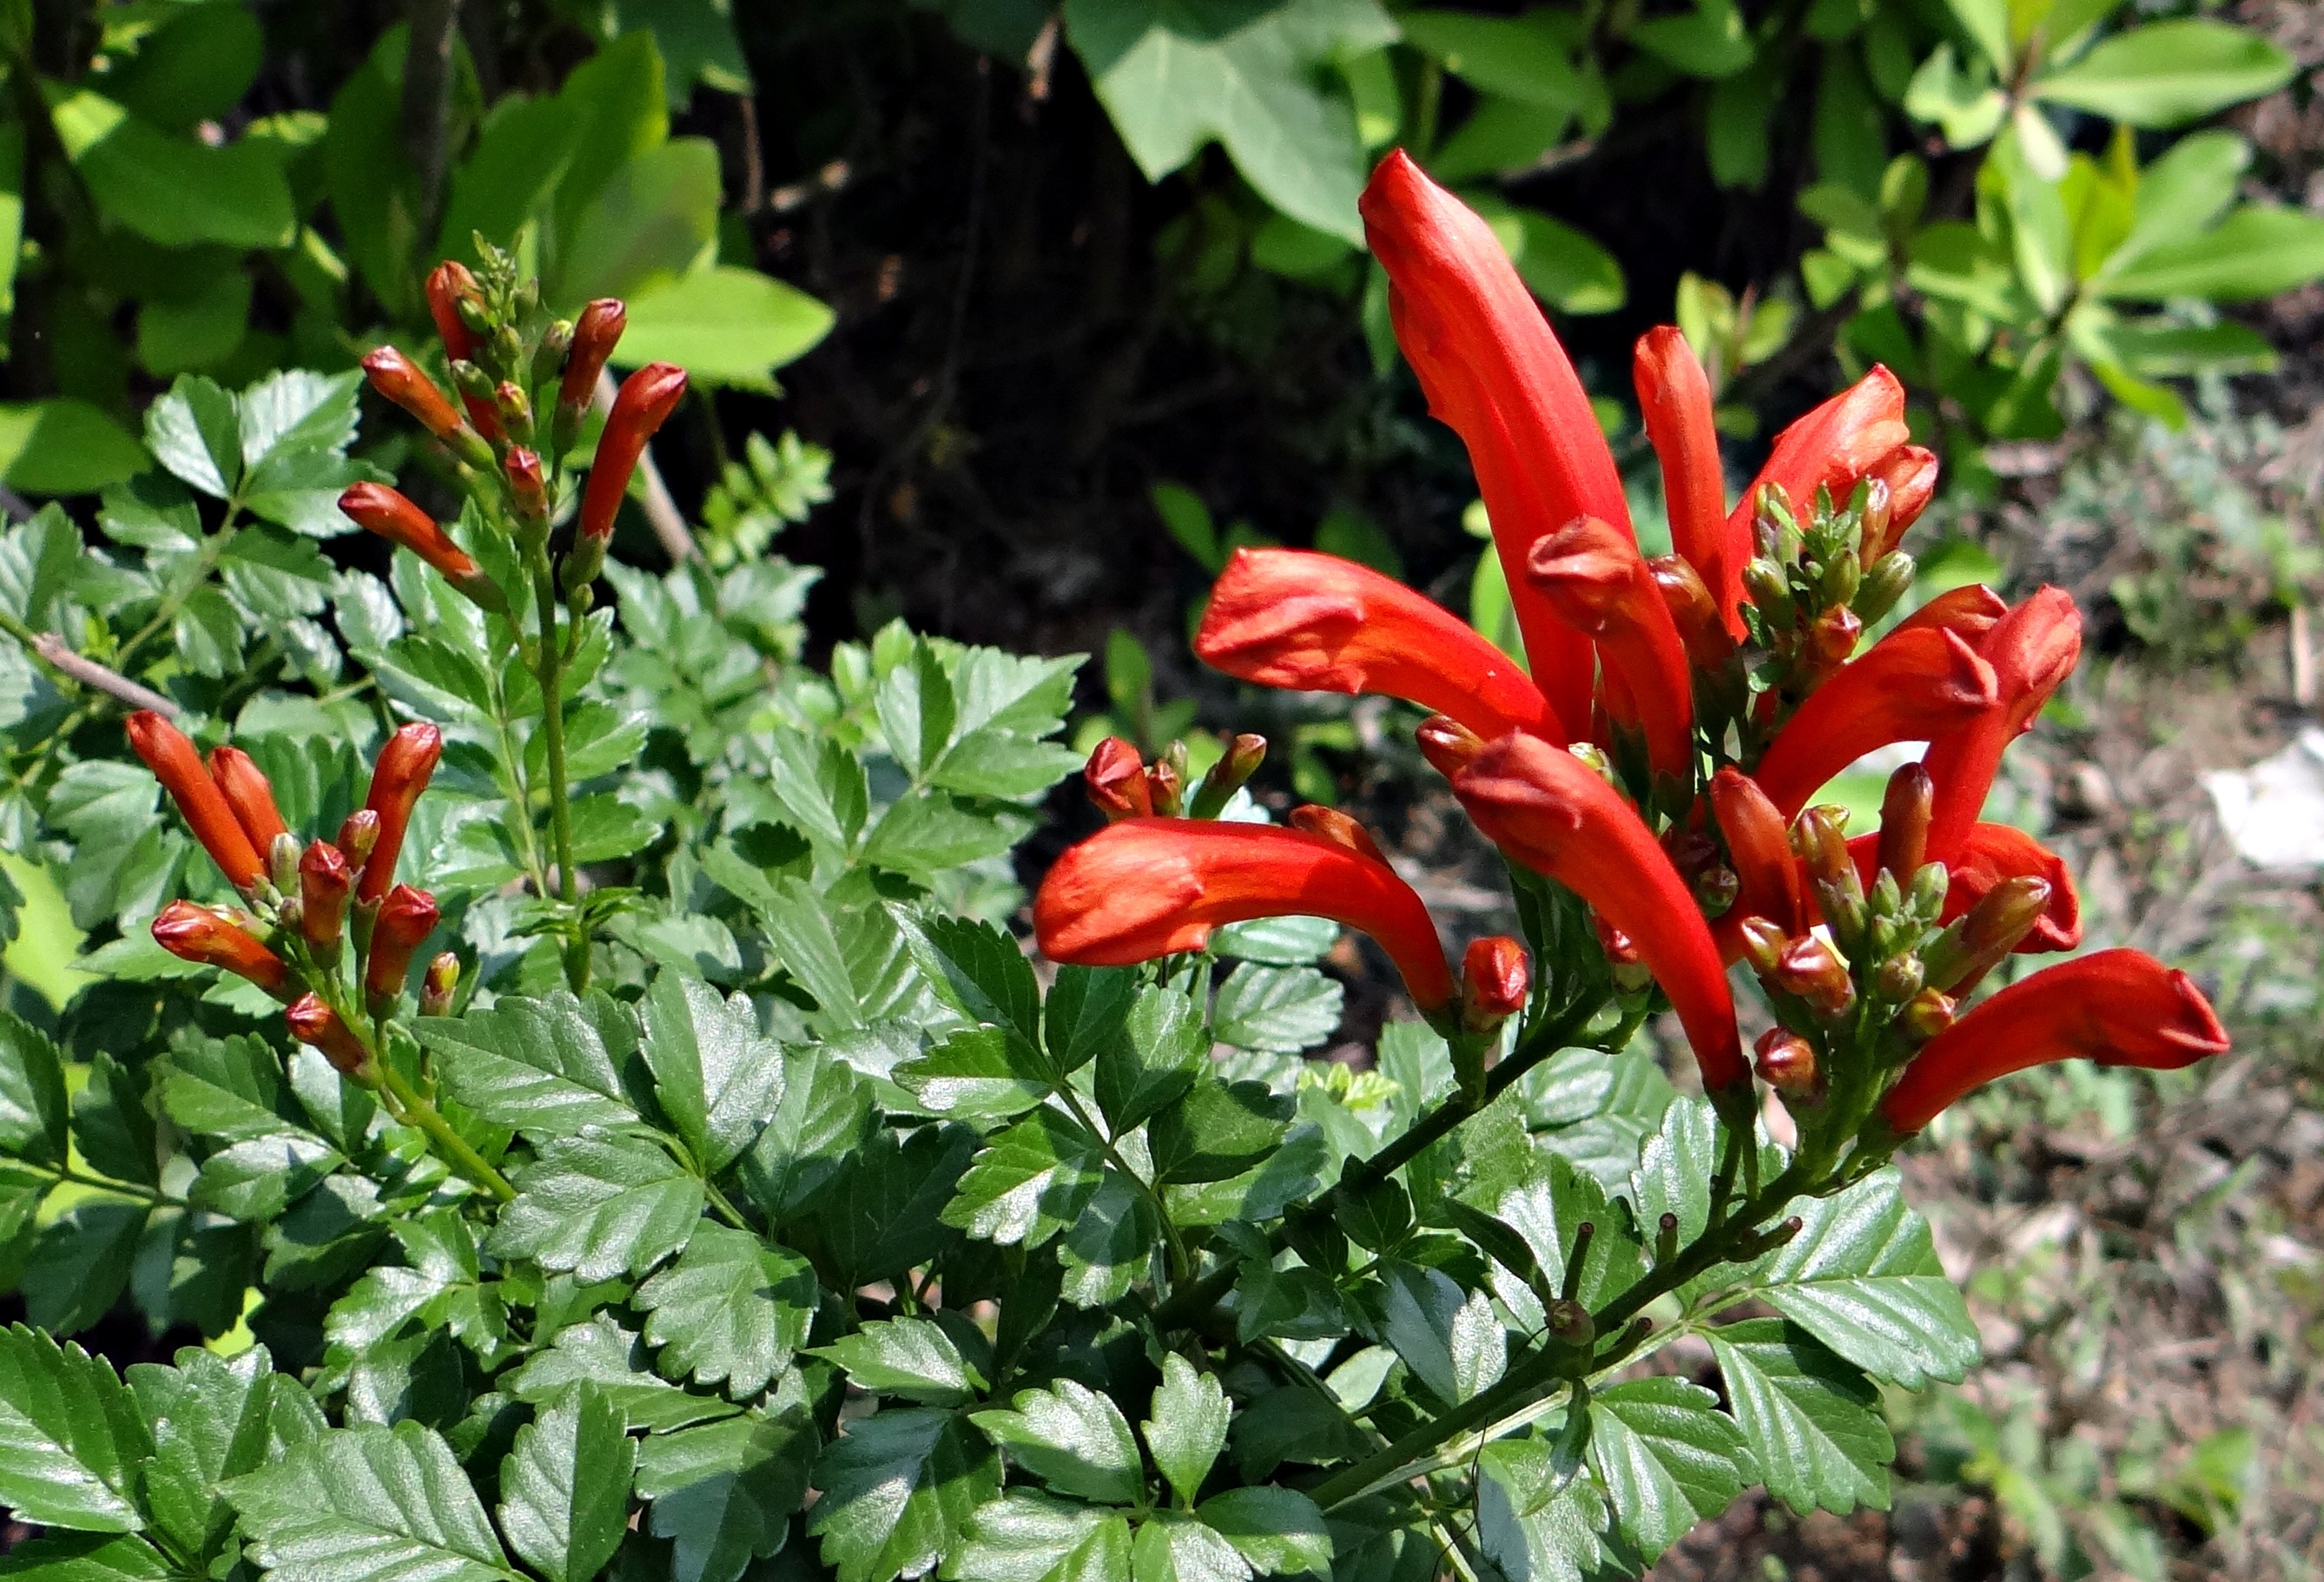
plant, leaf, flower, red, produce, vegetable, botany, garden, flora, wildflower, shrub, india, lily, flowering plant, bignoniaceae, land plant, bird's eye chili, cape honeysuckle, tecoma capensis, tecomaria capensis, bignonia capensis